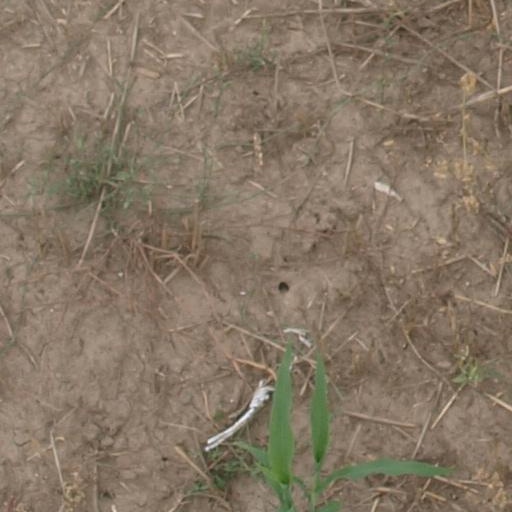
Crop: maize; corn